Newcastle town wall

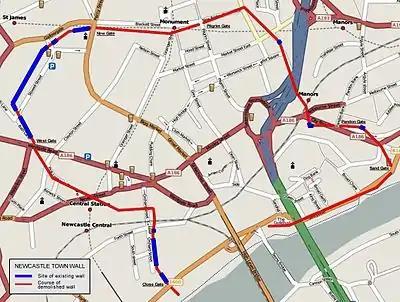
A modern map of Newcastle showing the approximate course of the town wall in red; extant sections of the wall are in blue.

The town wall was kept in good repair whilst there was a threat of invasion from the Scots. In 1342, David II of Scotland invaded Northumberland and laid siege to Newcastle, without success. In 1388, another Scottish army under the Earl of Douglas assaulted the town, but was repulsed. As the border wars between England and Scotland became less frequent, and in particular following the union of the two crowns in 1603, the wall was allowed to deteriorate.